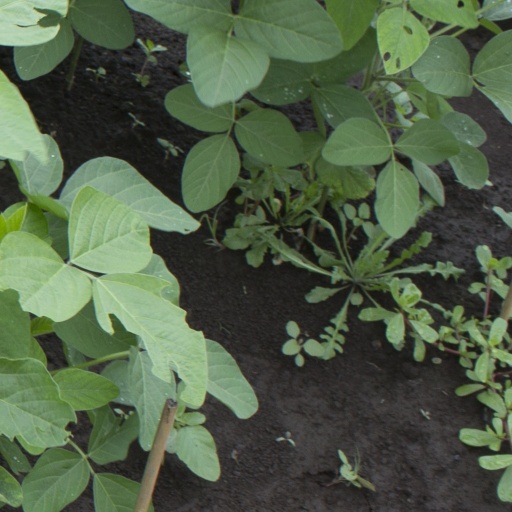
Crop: soybean